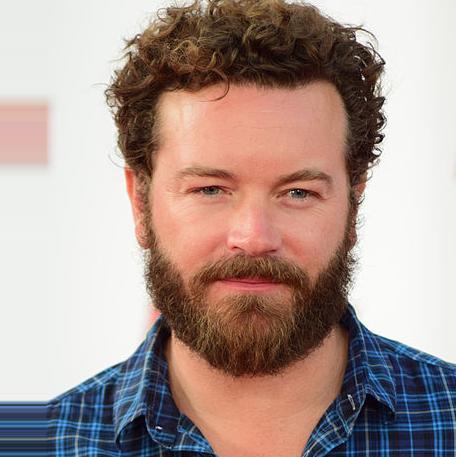
Age: 38